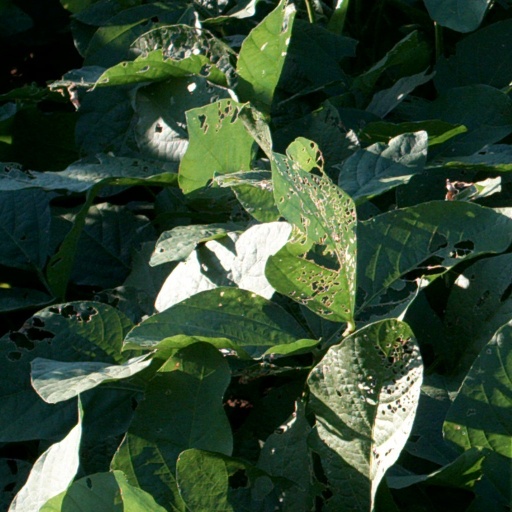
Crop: soybean